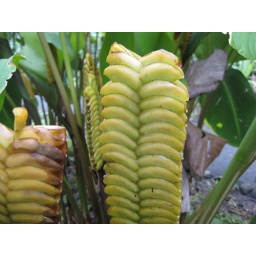
this plant catches rain in these banana boat like contraptions